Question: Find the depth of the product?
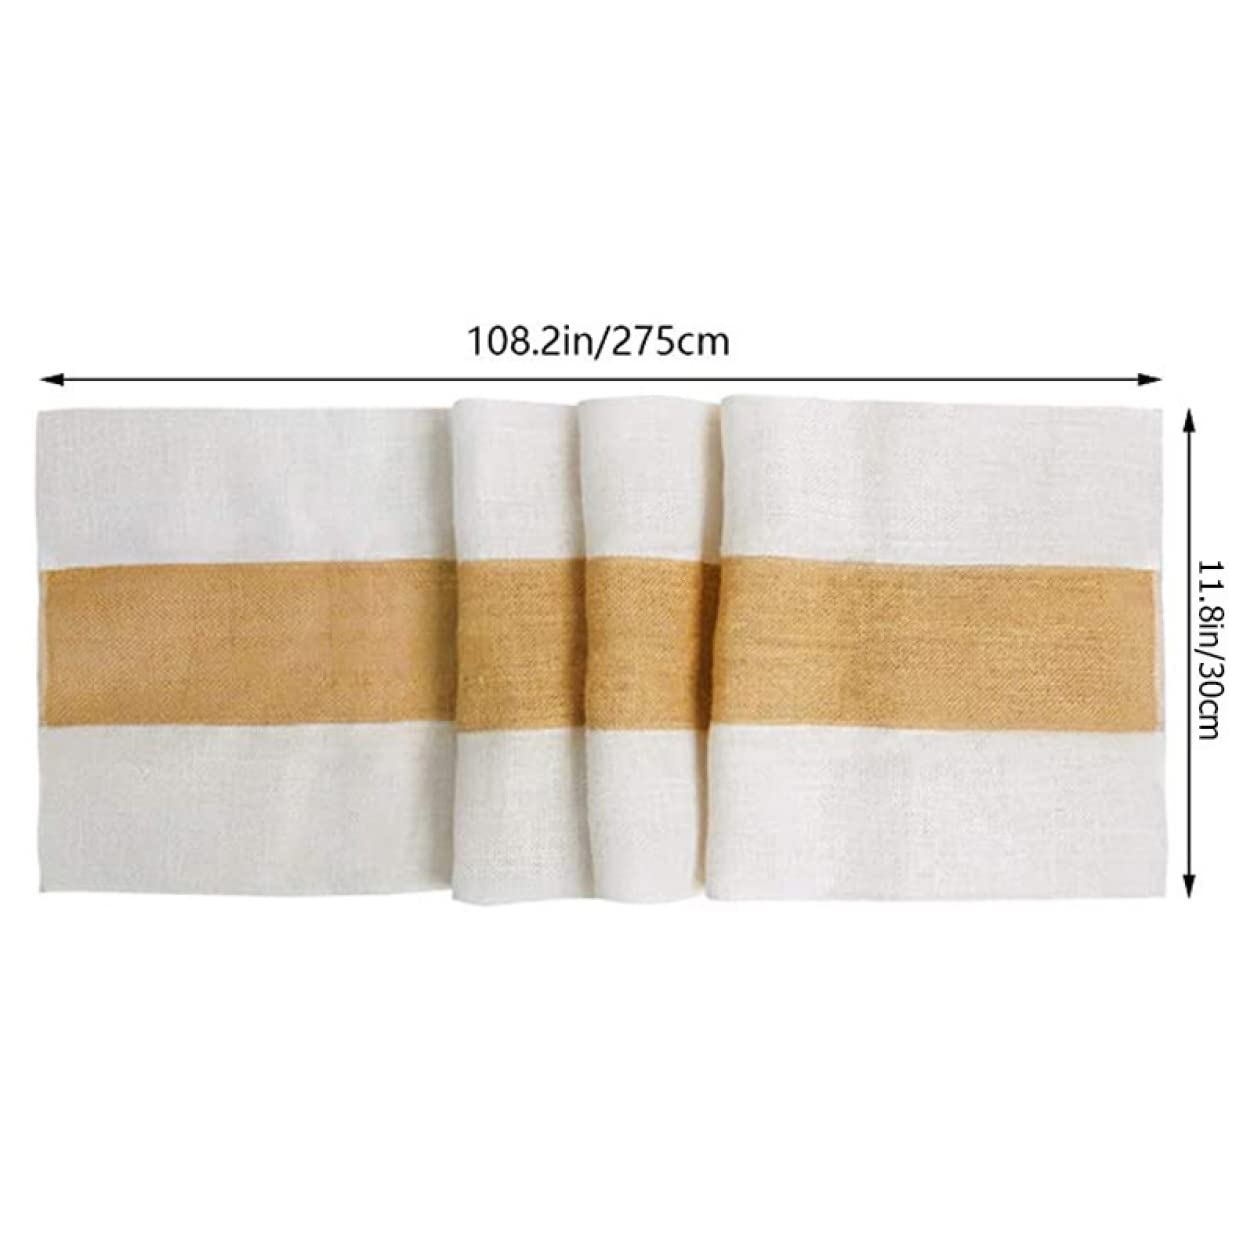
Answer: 275.0 centimetre